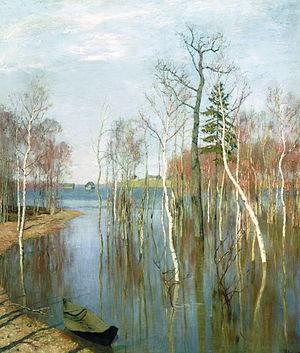
Printemps. Grandes Eaux est l'un des nombreux tableaux réalisés par Isaac Levitan consacrés au réveil de la nature au printemps. Il est exposé à la Galerie Tretiakov à Moscou. Réalisé en 1897, ses dimensions sont de 64,2 × 57,5 cm.
Isaac Ilitch Levitan, né le 18 août 1860 à Wirballen et mort le 22 juillet 1900 à Moscou est un peintre paysagiste russe.